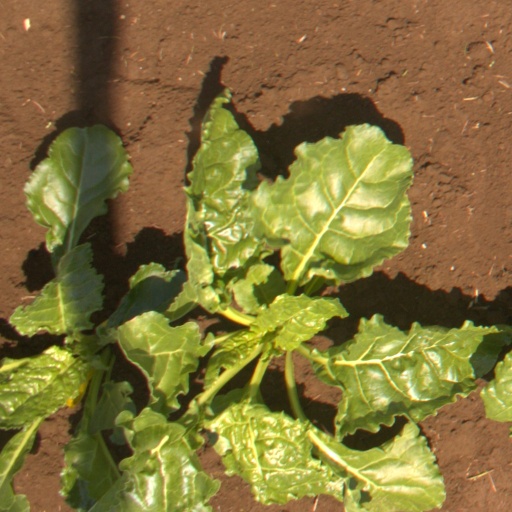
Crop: sugar beet